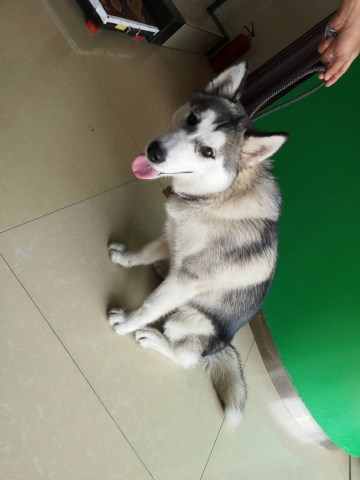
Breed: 1160-n000003-Siberian_husky